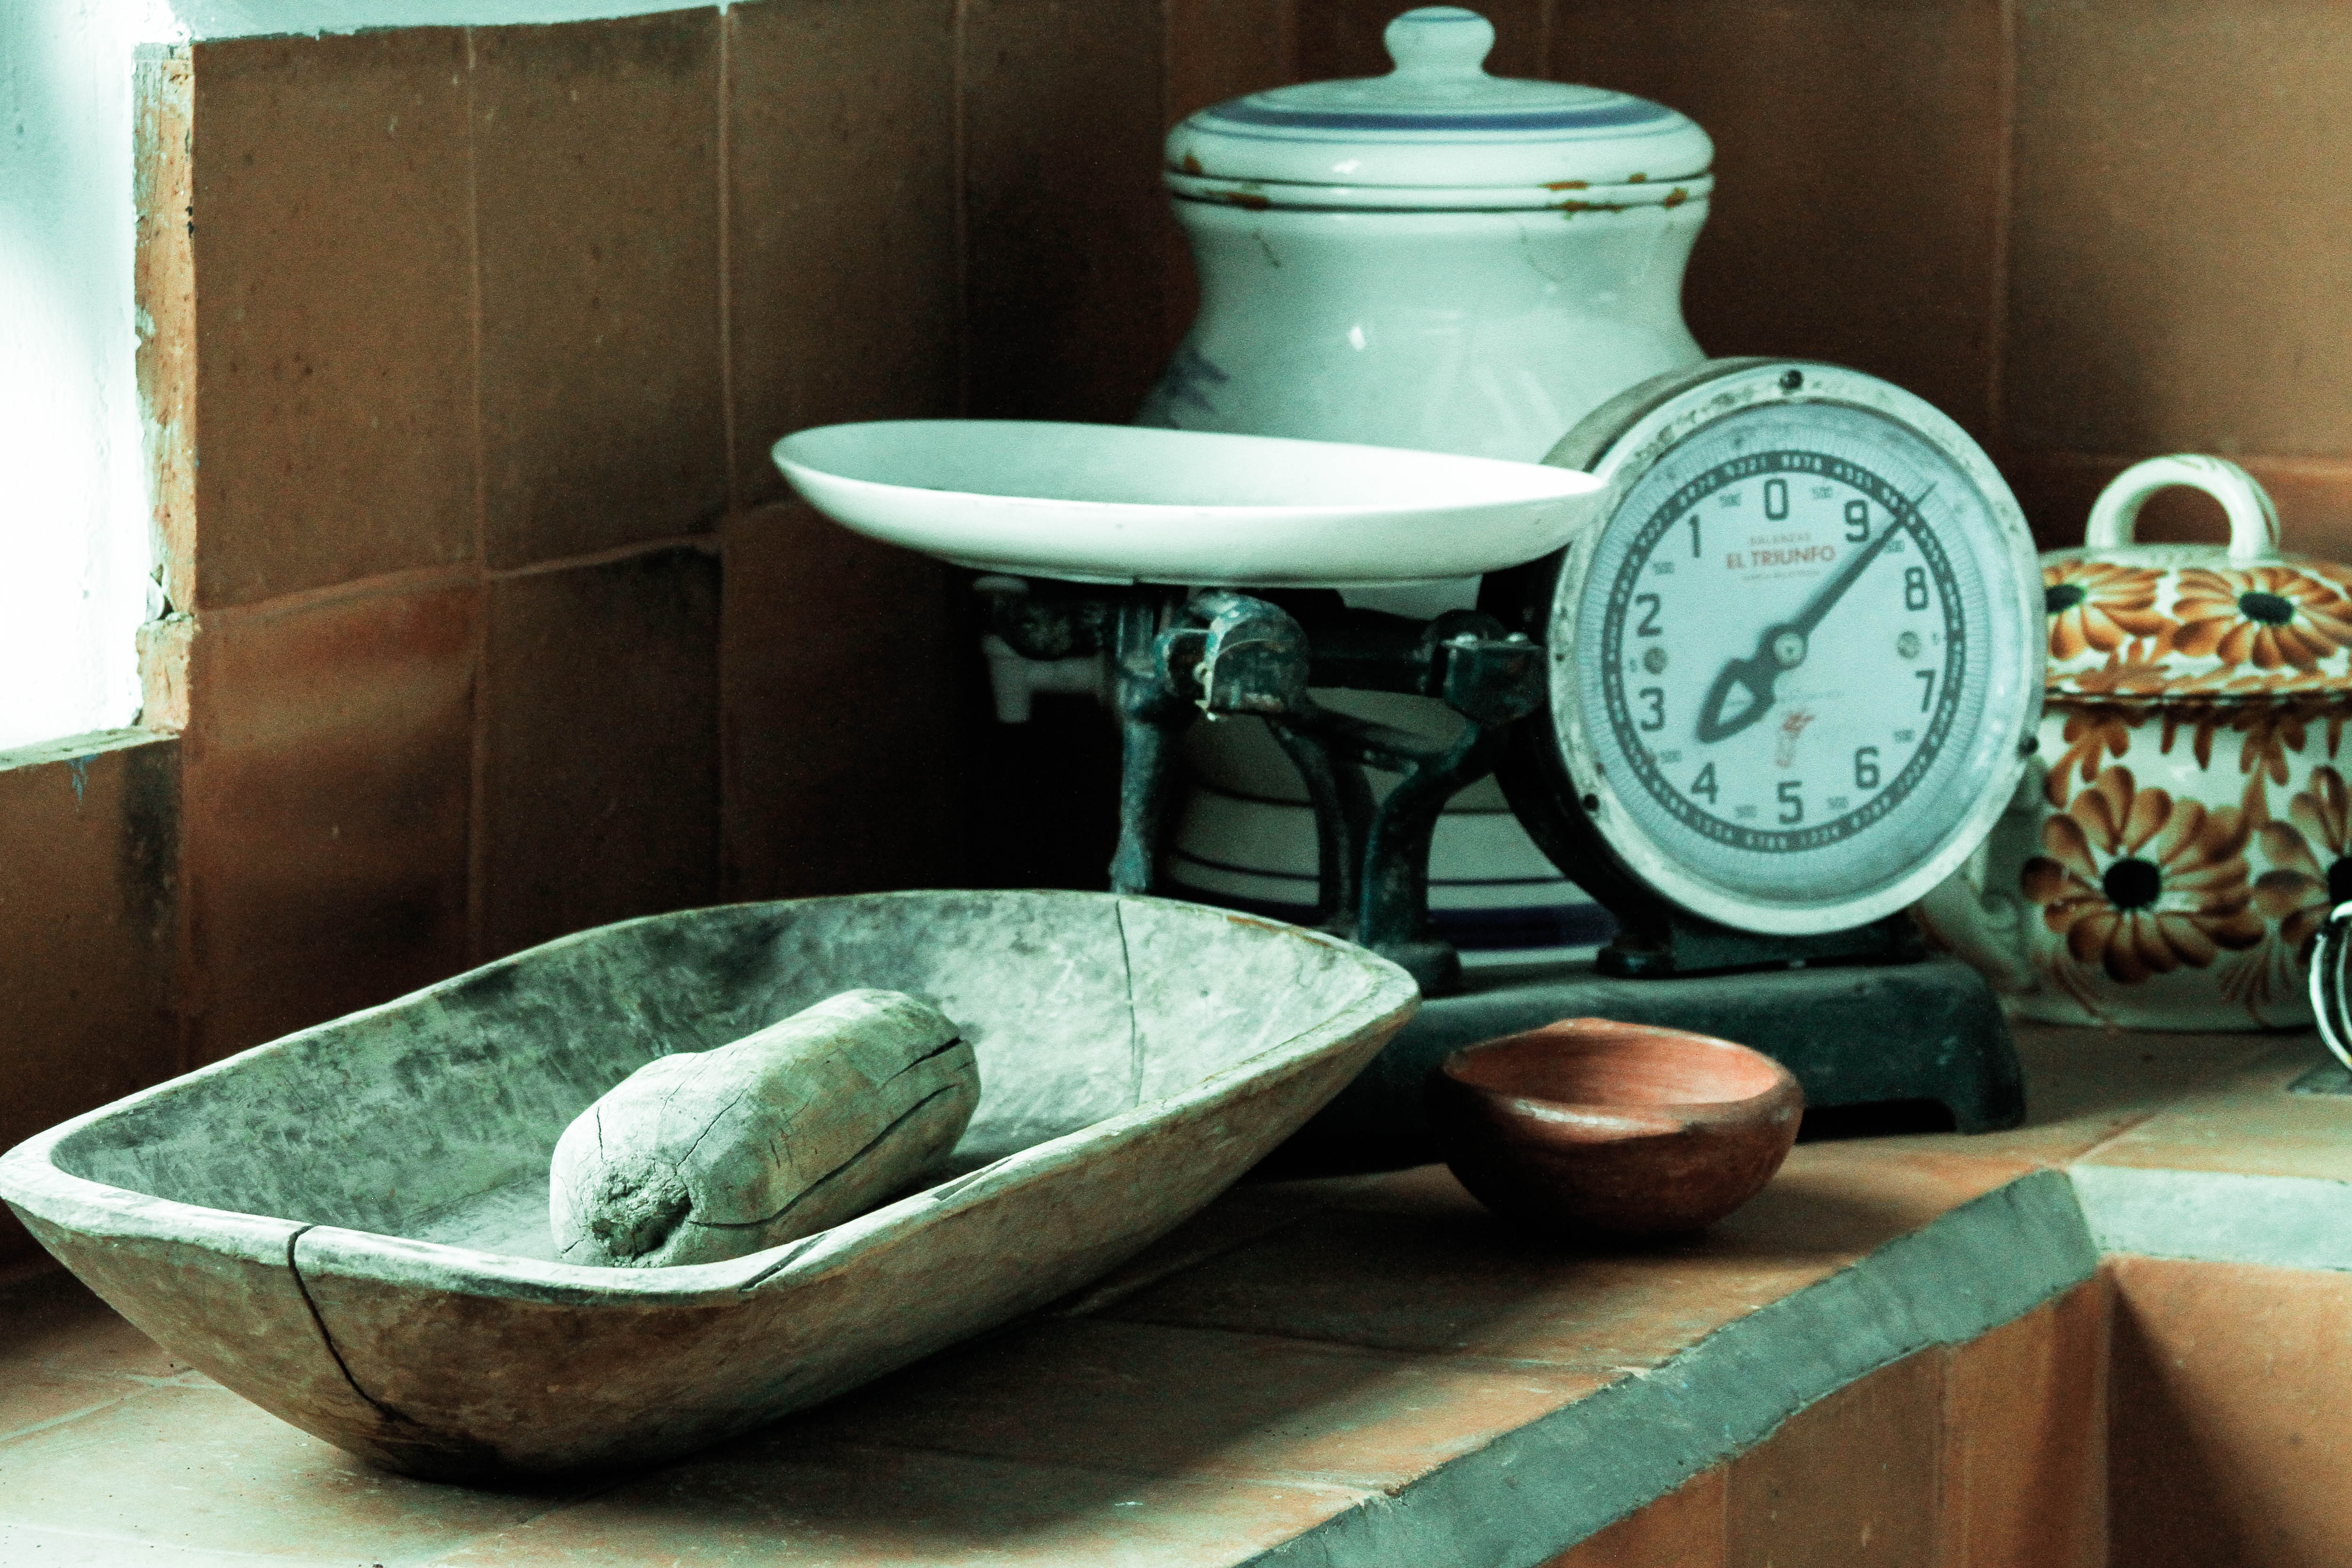
green, balance, ceramic, sink, measure, room, weight, despite, plumbing fixture